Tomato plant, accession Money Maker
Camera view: vertical (180 deg); turntable rotation: 270 degrees
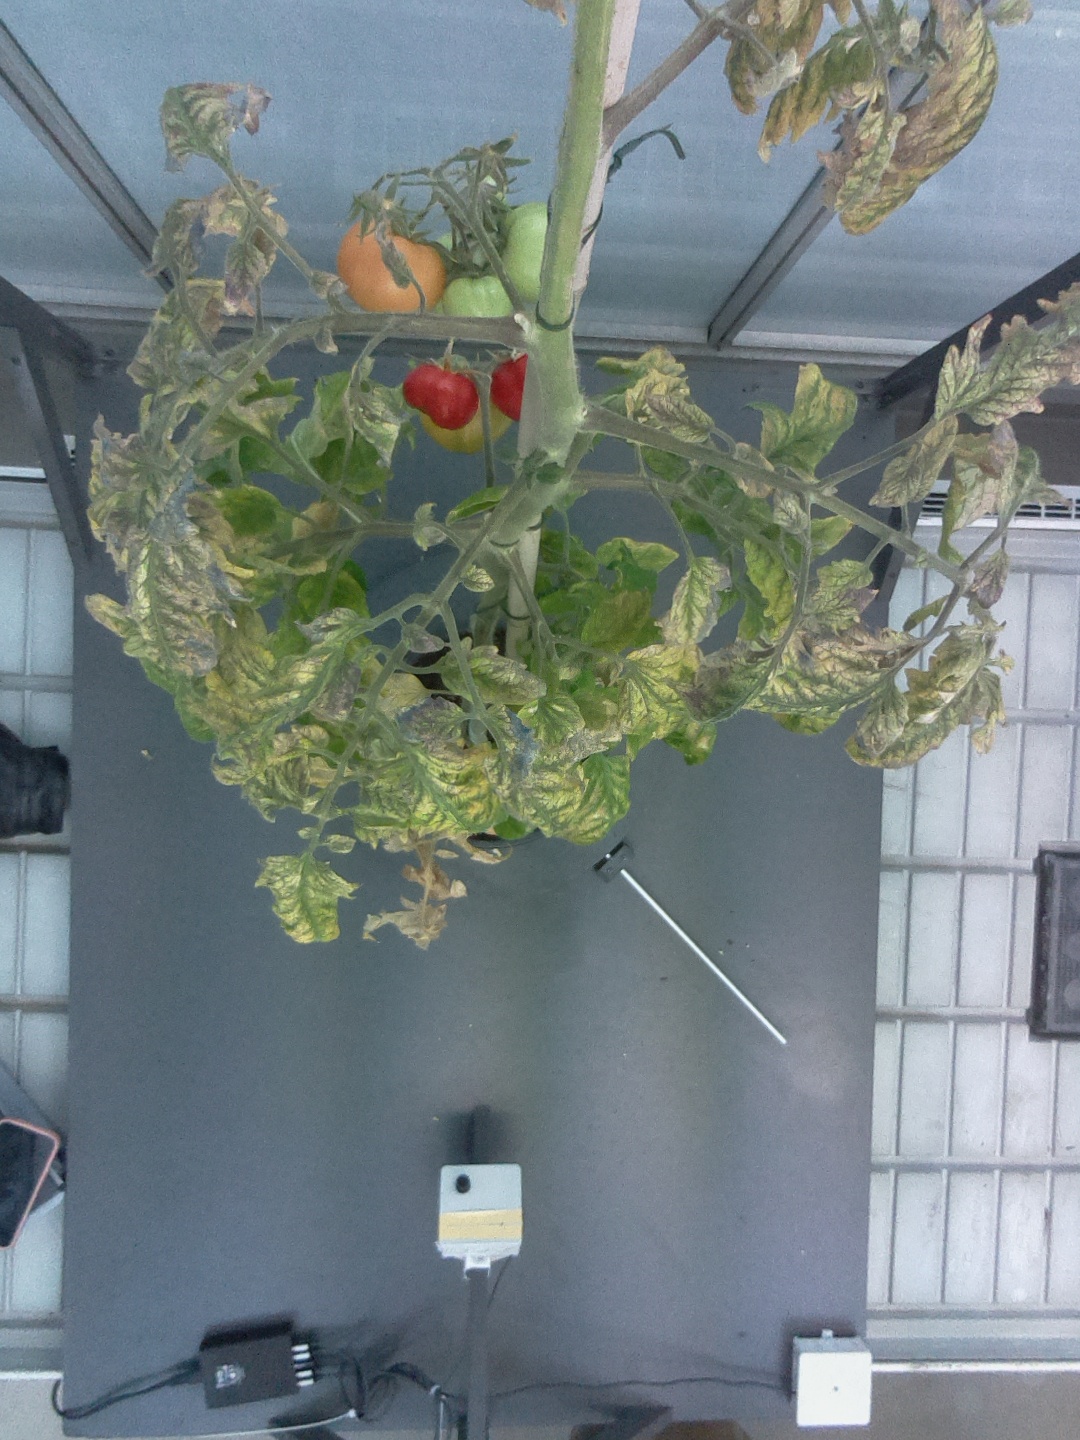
BBCH growth stage 84: 40%-50% of fruits show typical fully ripe color